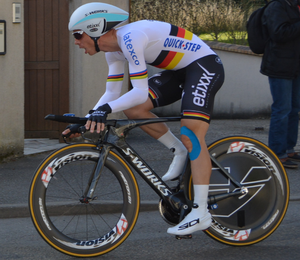
Tony Martin à Paris-Nice 2015
La 73ᵉ édition de Paris-Nice a eu lieu du 8 au 15 mars 2015. C'est la deuxième épreuve de l'UCI World Tour 2015.